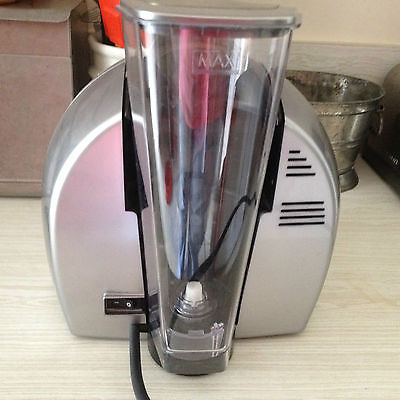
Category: coffee maker